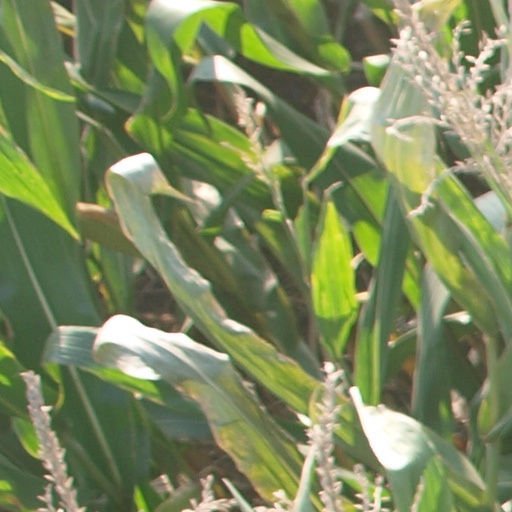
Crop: maize; corn